John Kennedy-Good

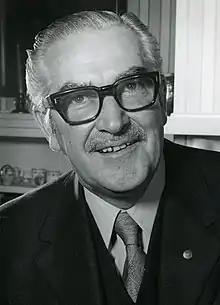

Sir John Kennedy-Good (8 August 1915 – 11 July 2005) was a New Zealand politician. He was mayor of Lower Hutt from 1970 to 1986.